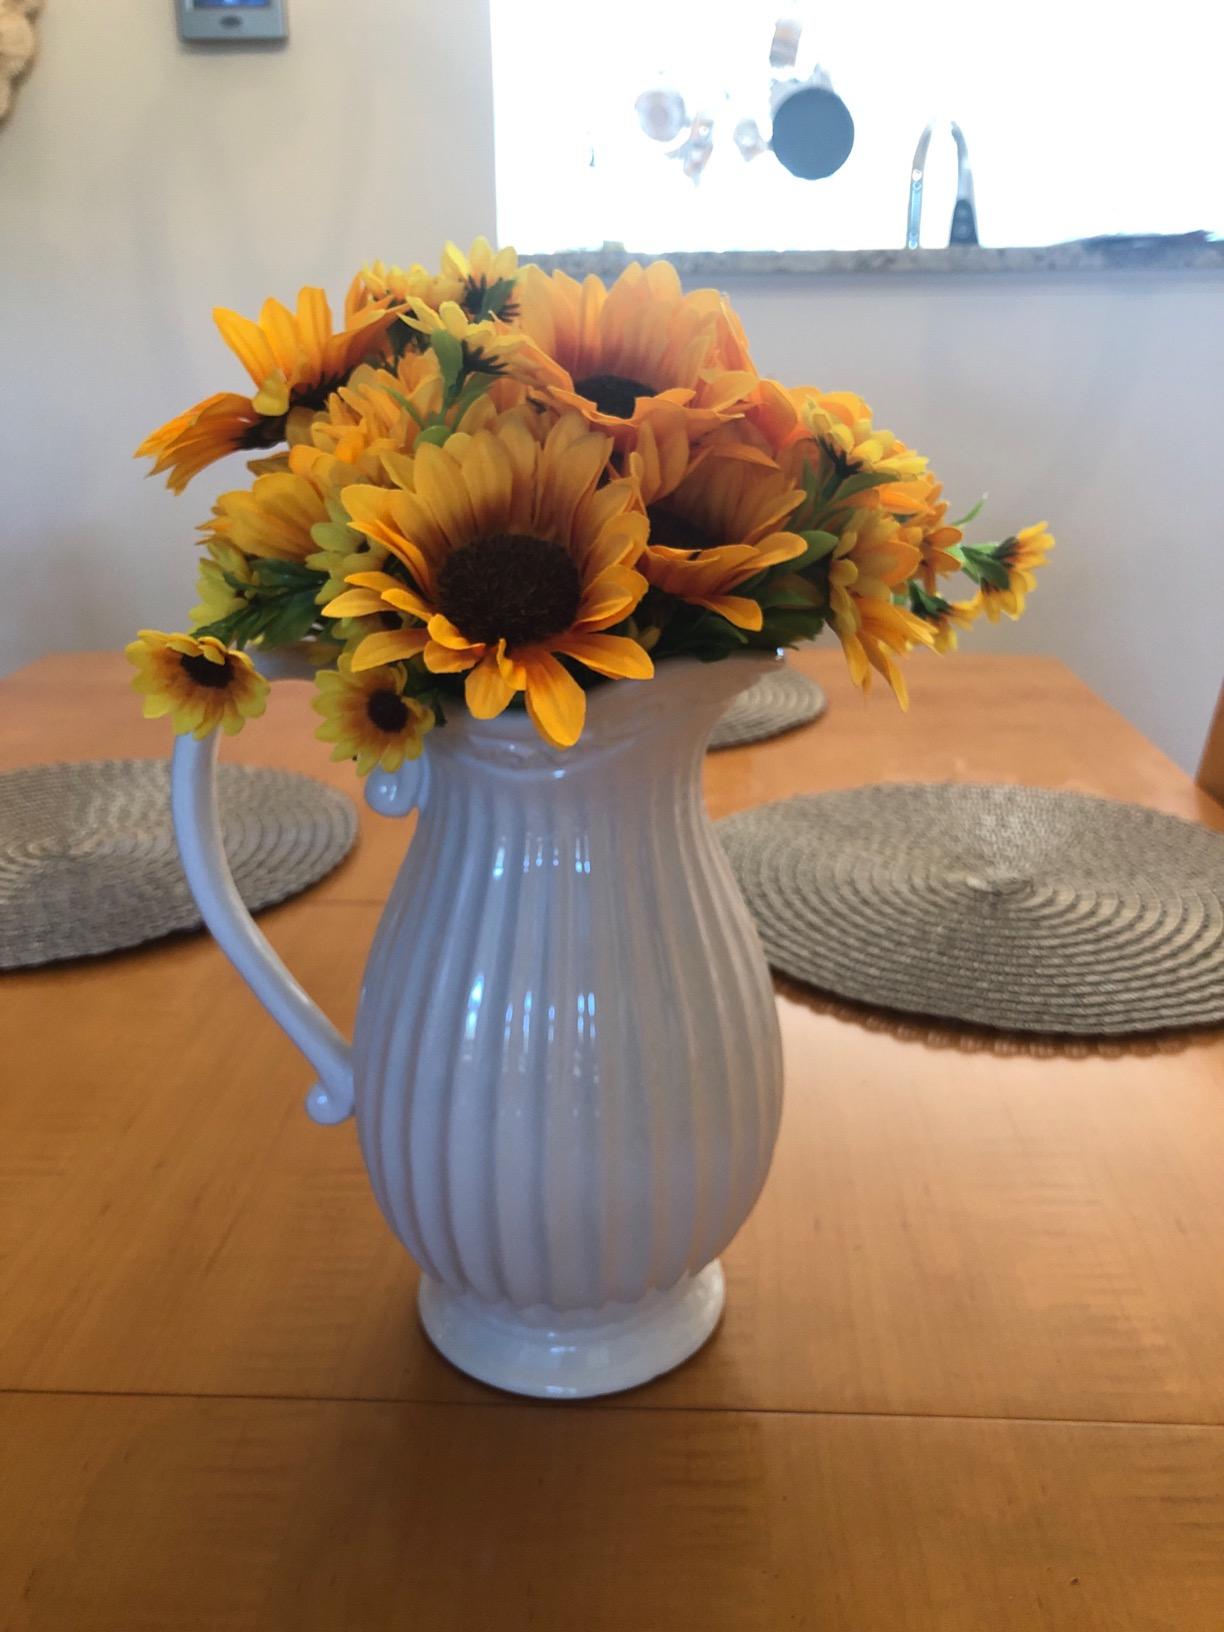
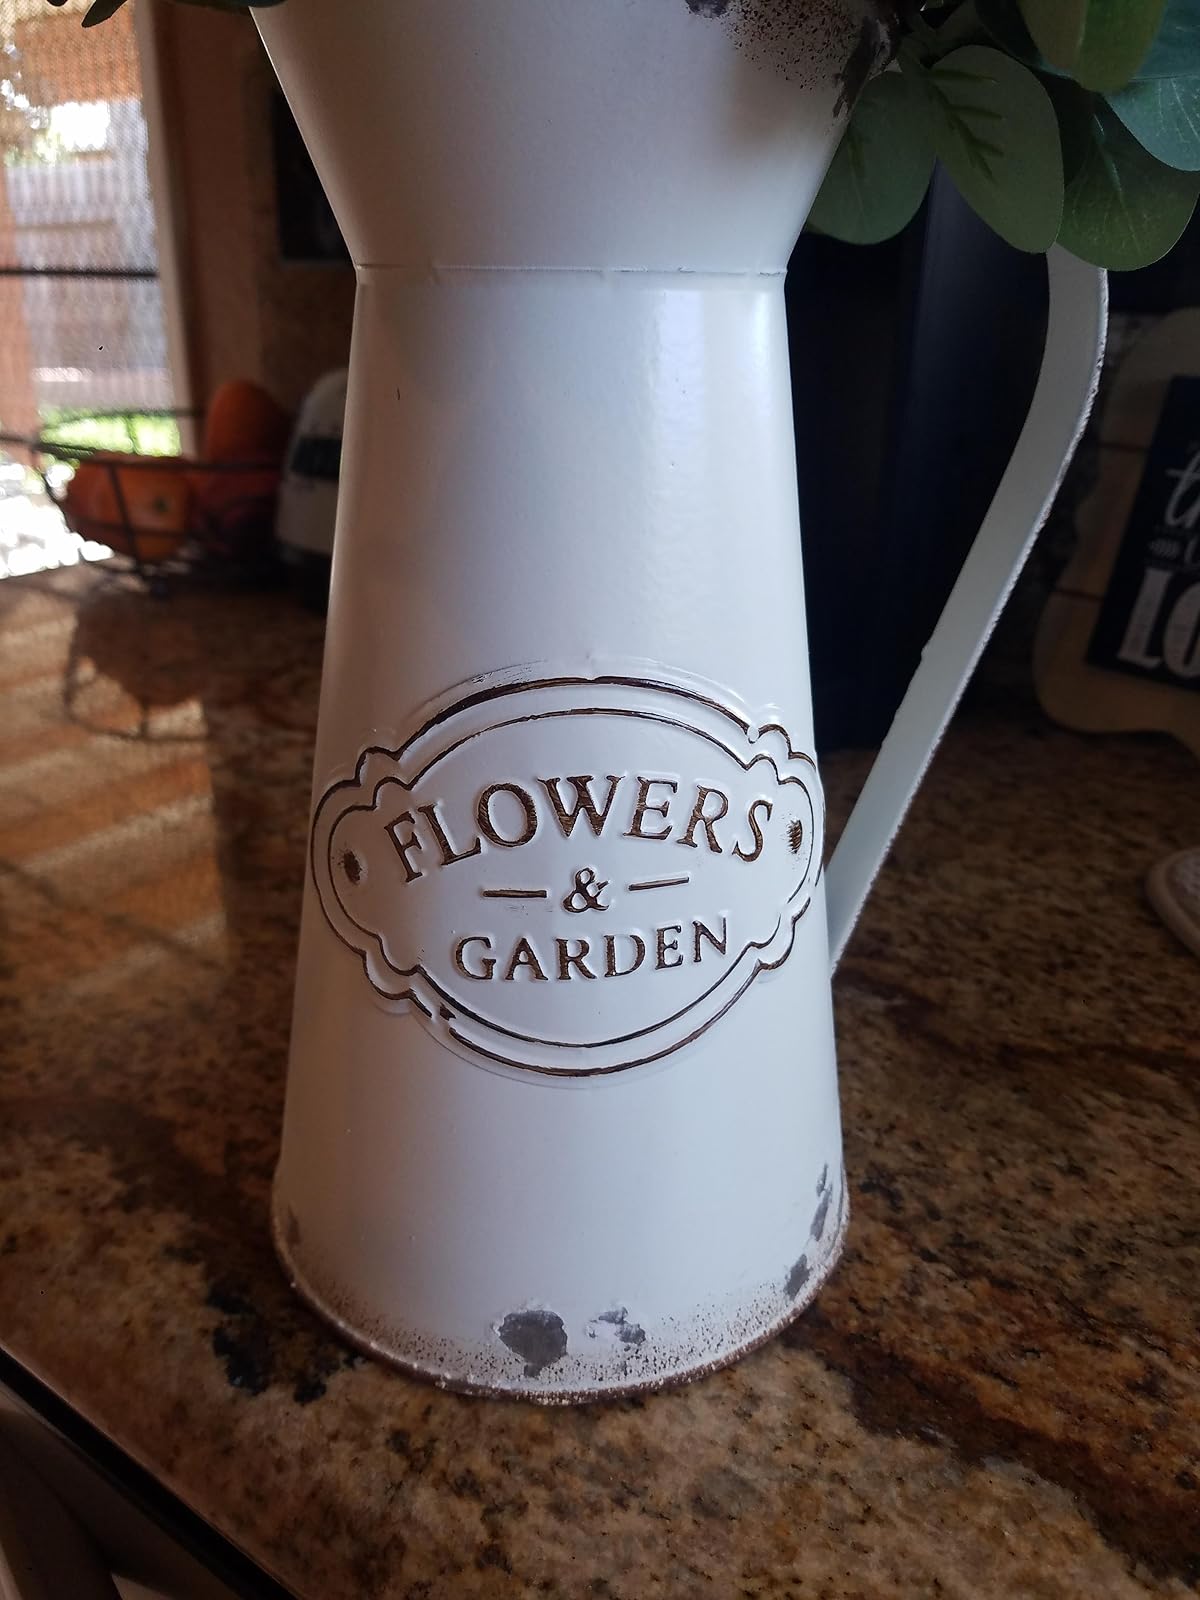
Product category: vase
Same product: no